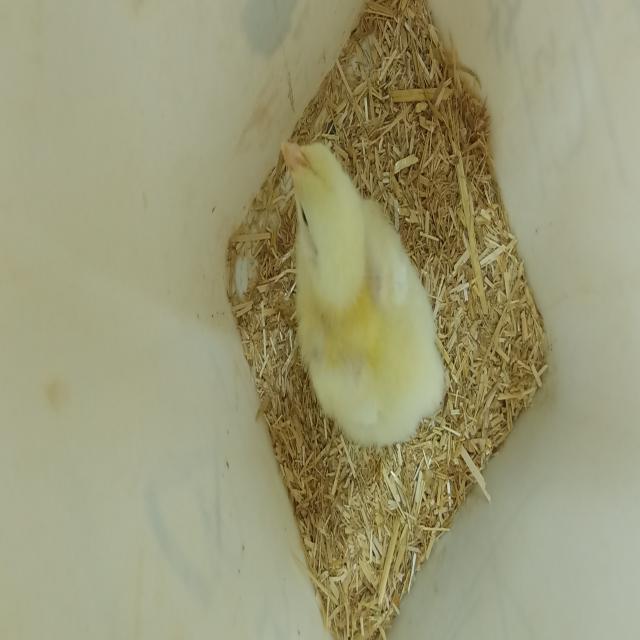
Weight: 184 g